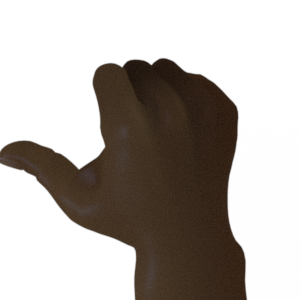
Label: rock